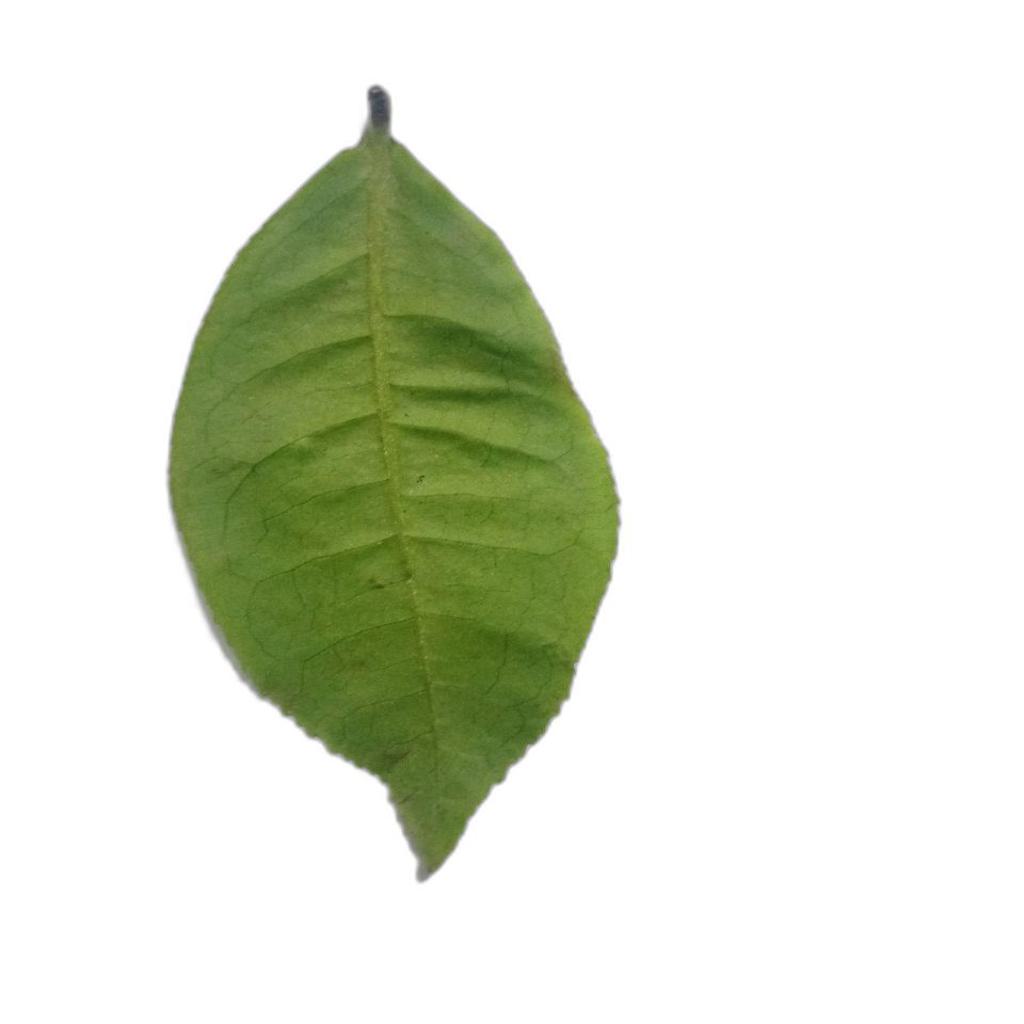
Label: Healthy